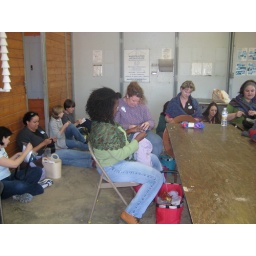
blogger/ravelry meetup in the blue barn